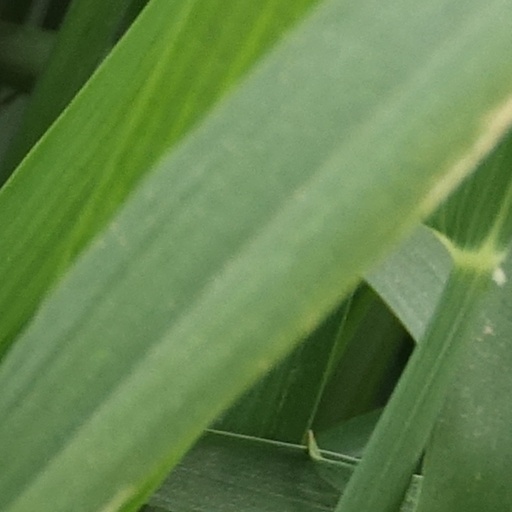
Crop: wheat